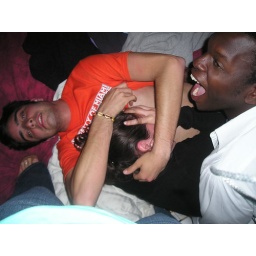
in bed with a cuban n a black guy